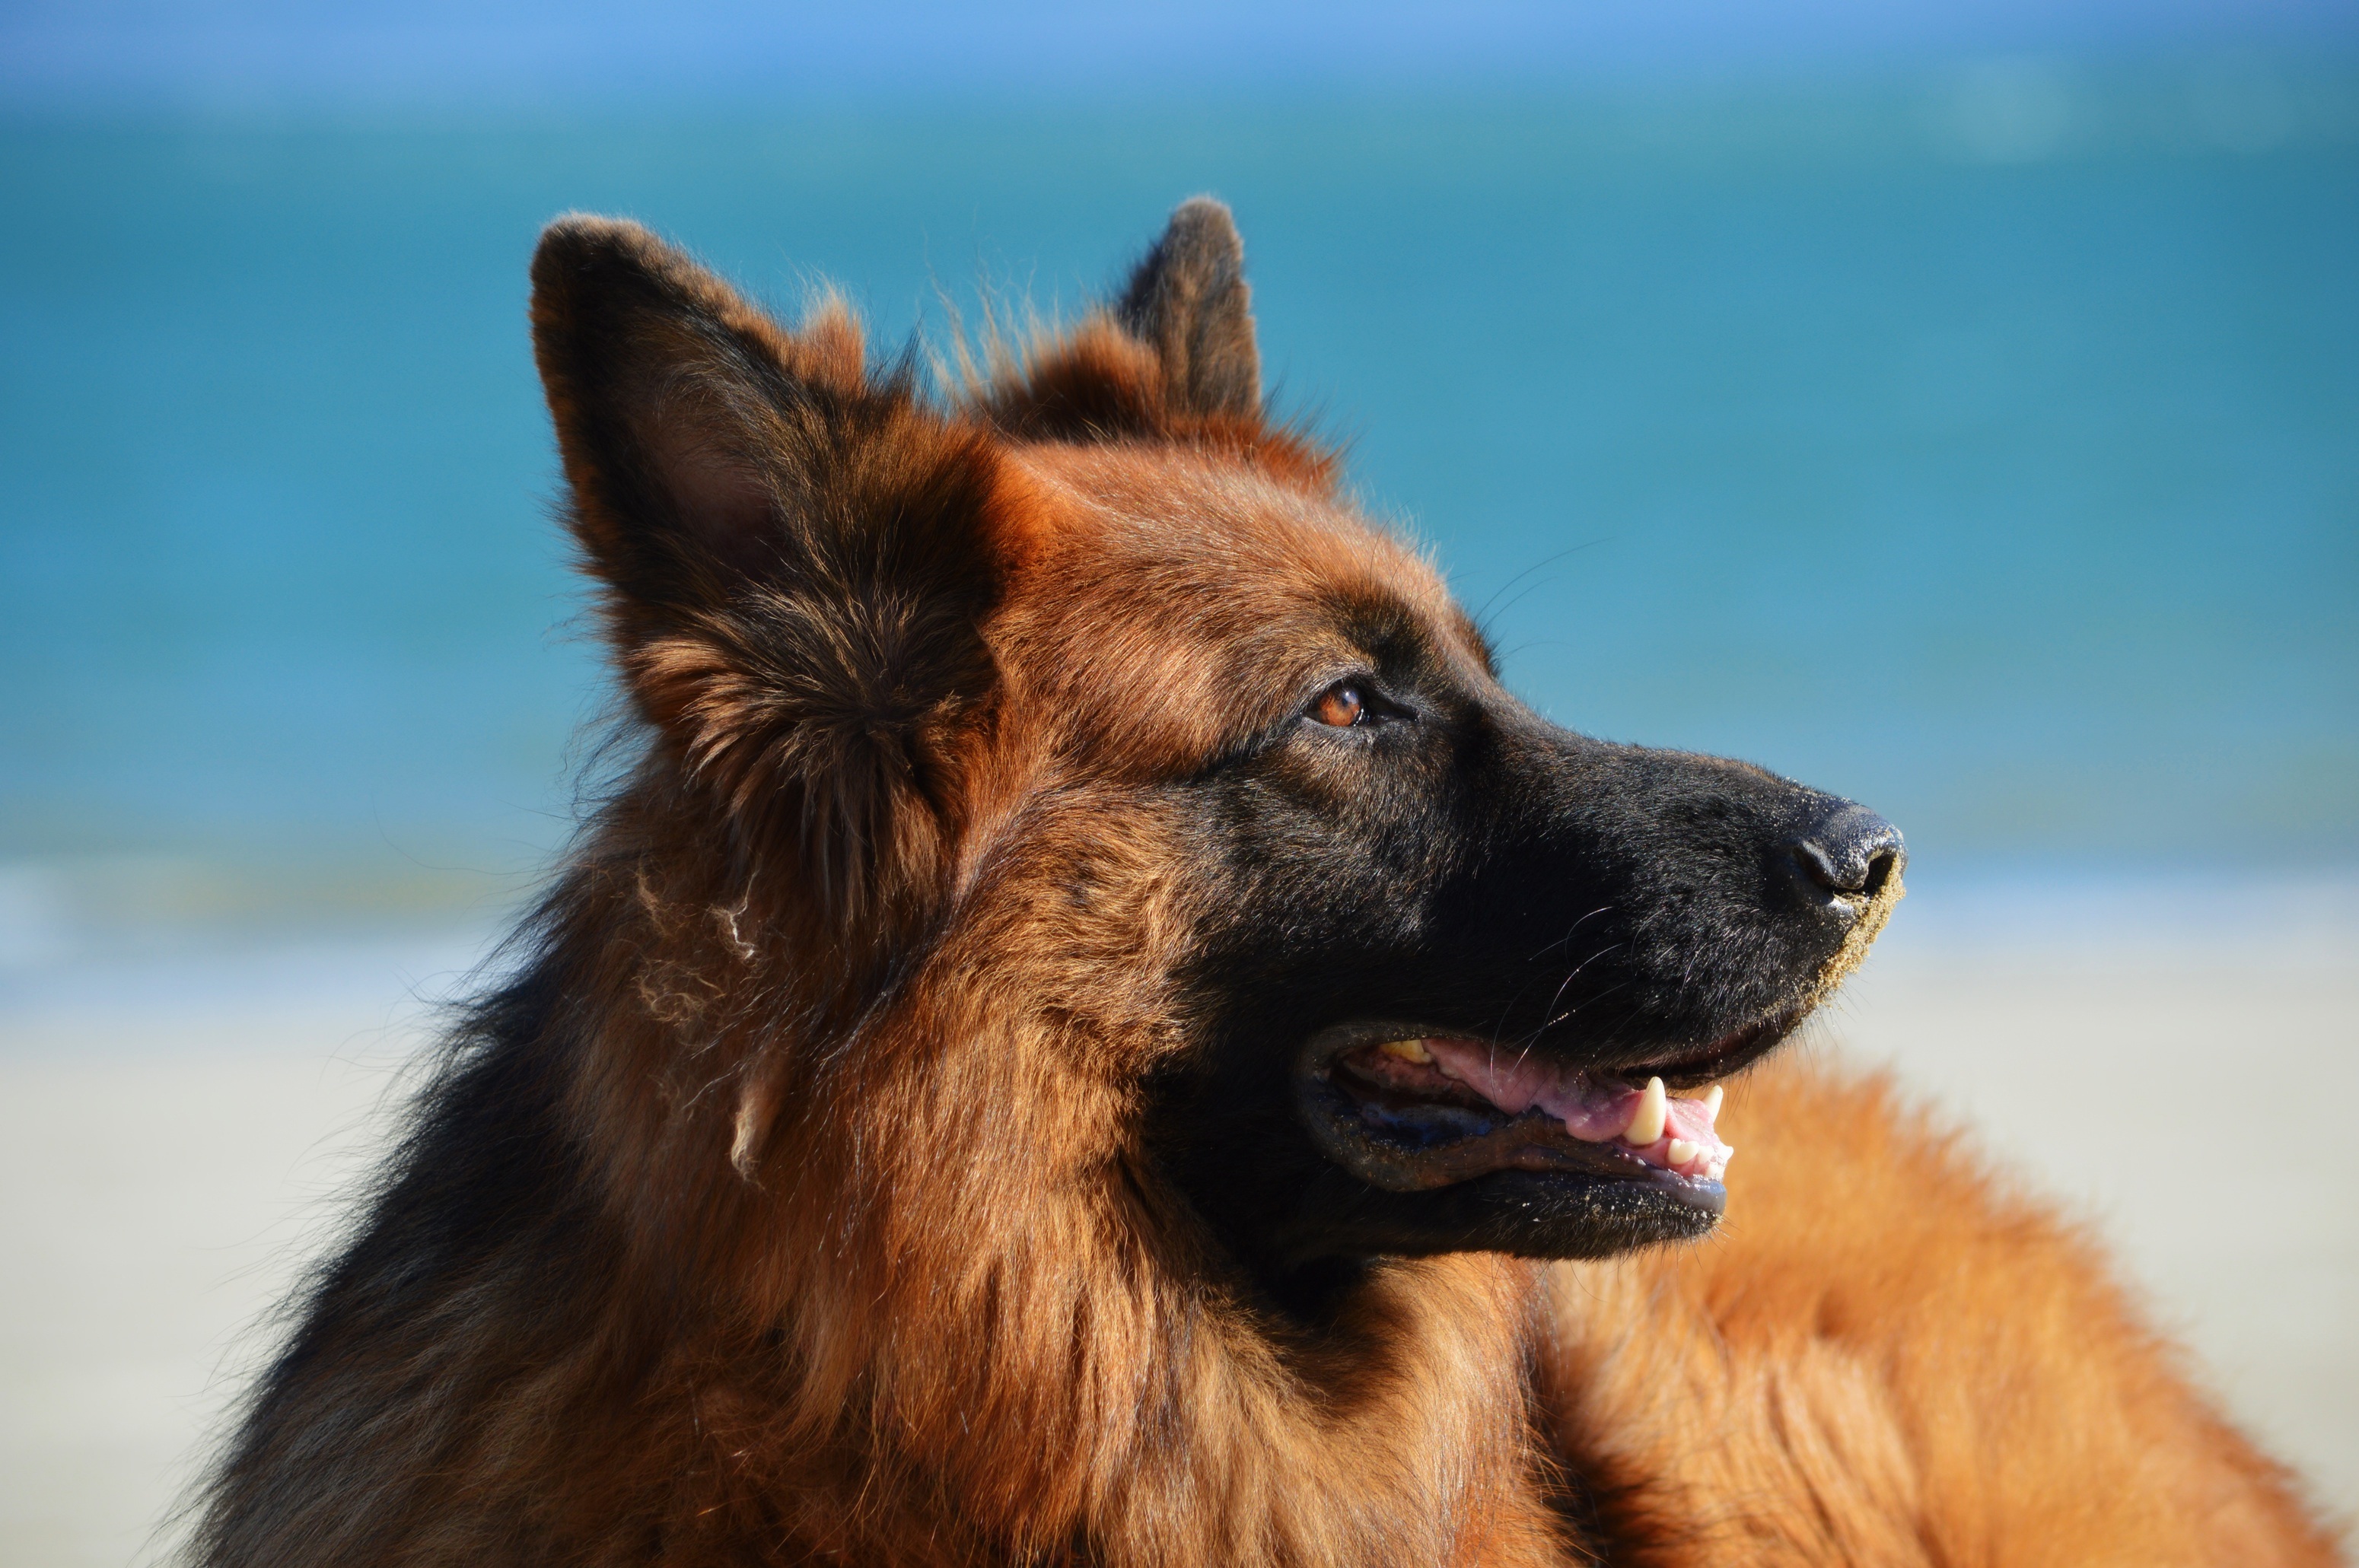
beach, nature, outdoor, sand, ocean, dog, animal, canine, summer, sunbathing, pet, relax, mammal, german shepherd, long hair, vertebrate, dog breed, happy dog, old german shepherd dog, dog like mammal, carnivoran, dog breed group, dog crossbreeds, eurasier, german shepherd dog, tervuren